East Maitland–Morpeth railway line

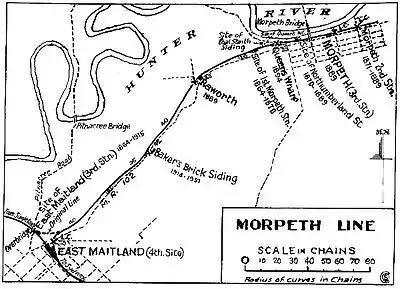

The local populace maintained their persistent agitation, which at length bore fruit, as the Government let a contract to William Pendall on 1 July 1867, to construct an extension of 63¾ chains, terminating at Edward Street. Opened for traffic in May 1870, the new terminal station was located centrally between George and Edward Streets and consisted of a 120 feet brick platform with stone coping, a brick station building and Station Master's residence combined, with a dock siding at the Maitland end. There was a run-round loop opposite the platform and a loop siding between Robert Street and George Street level crossings for the two shipping companies.